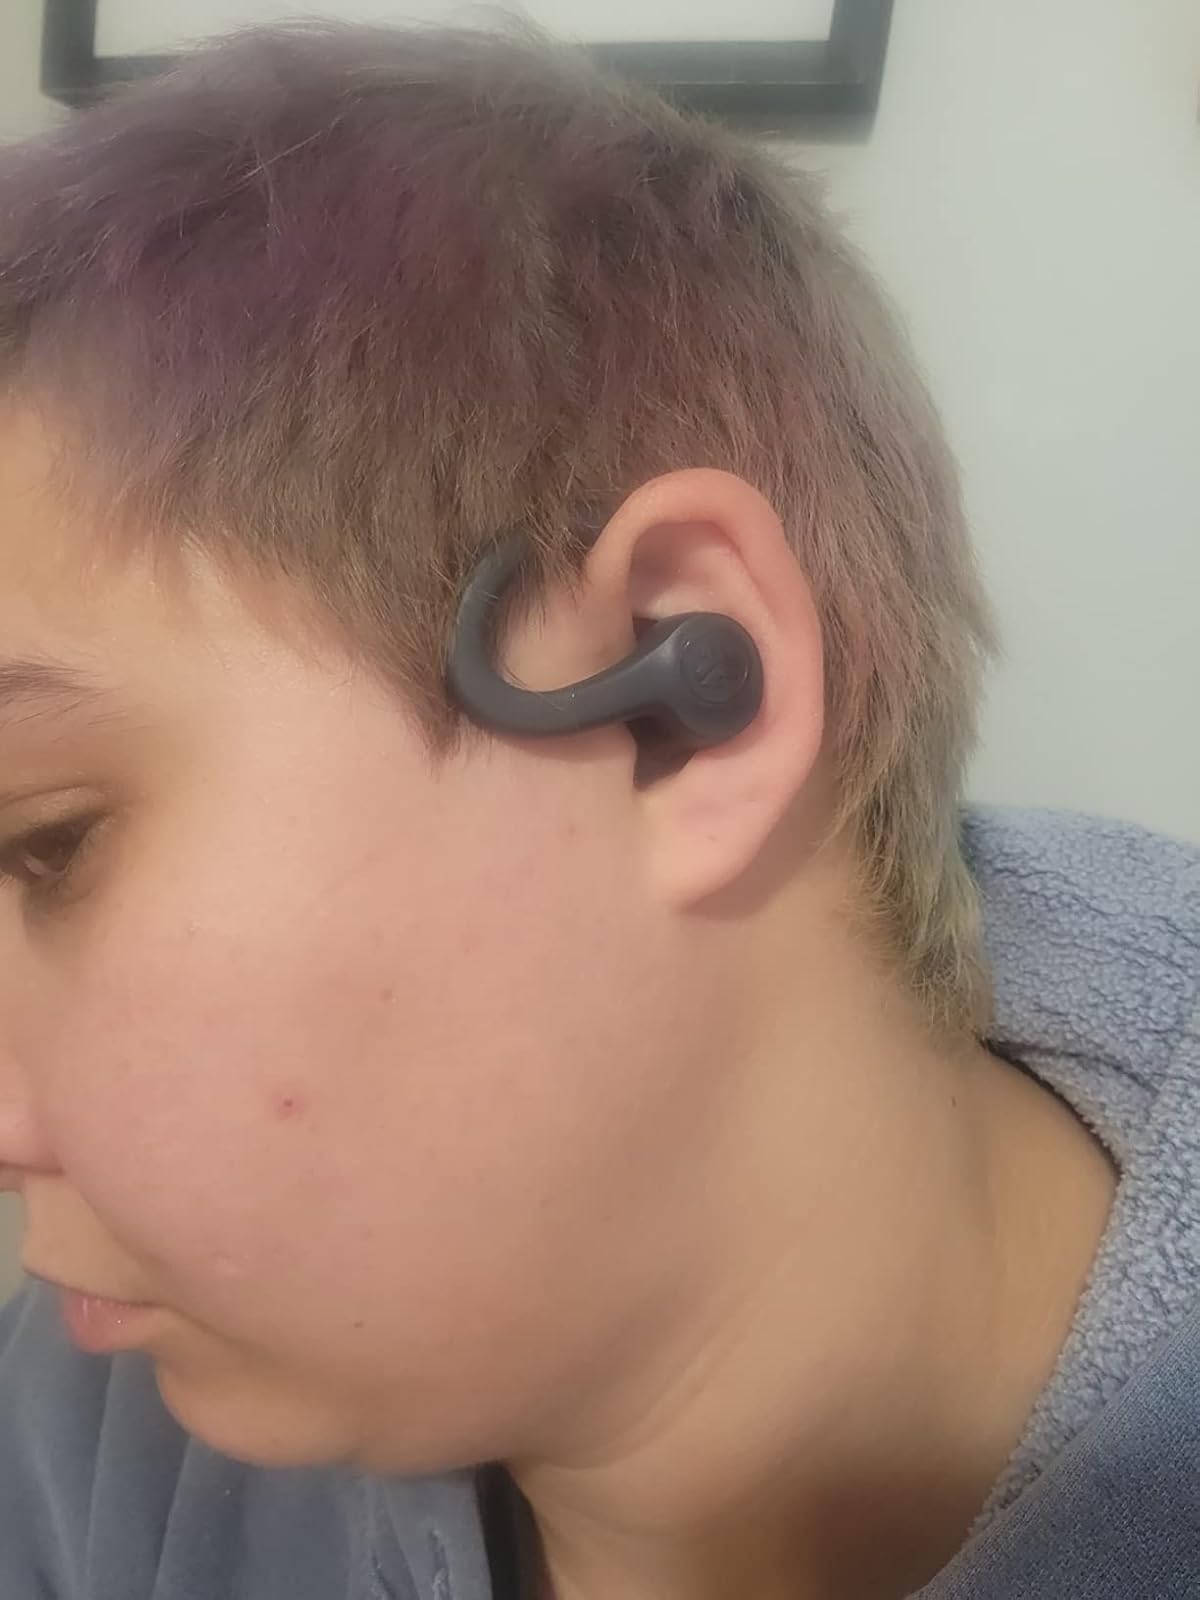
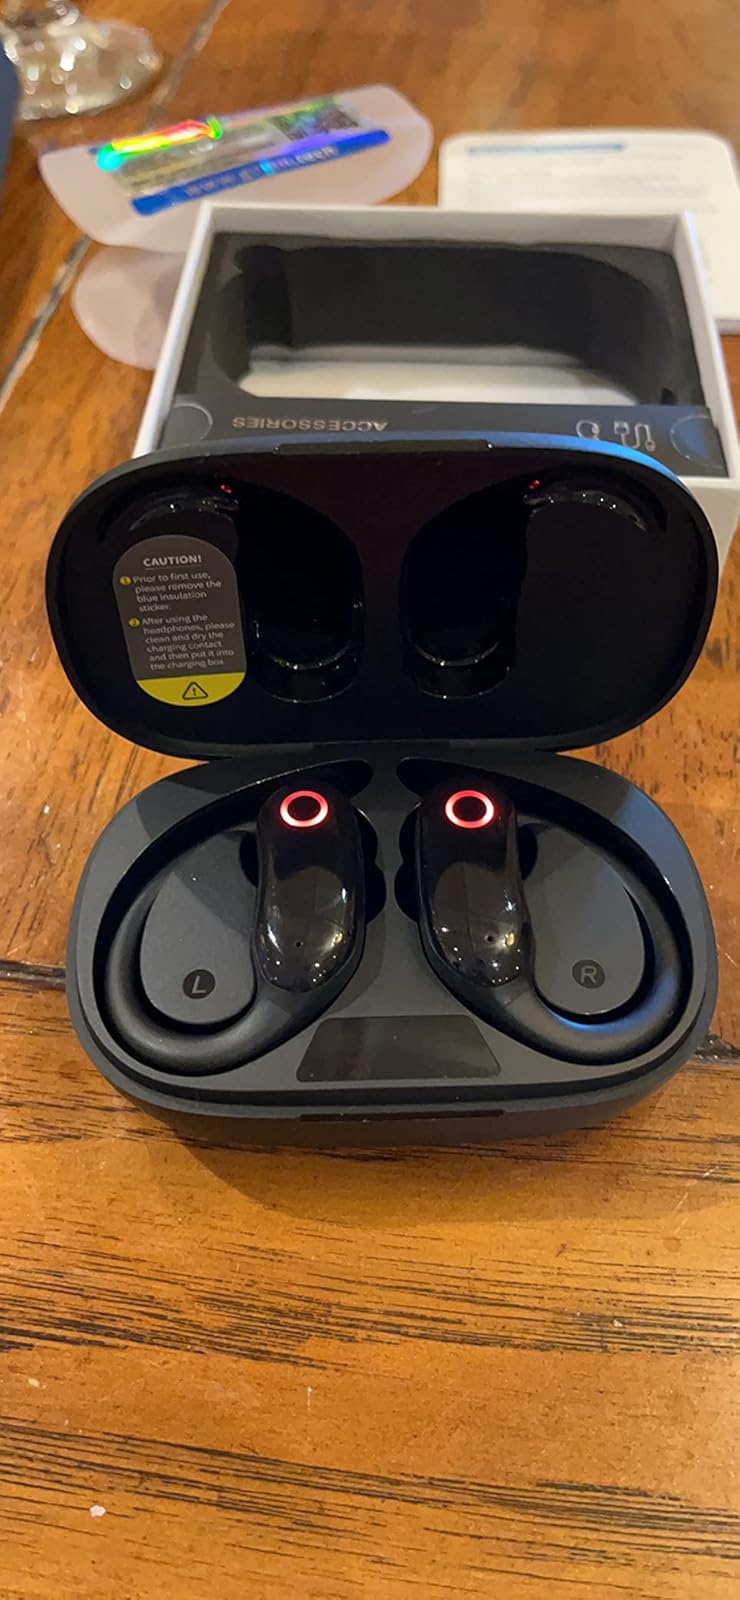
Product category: earbuds
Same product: no